Benny Elias

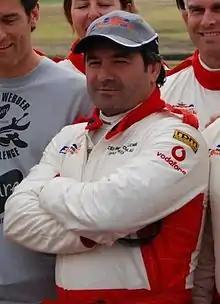

Ben Elias (Arabic: بن الياس; born 15 November 1963 in Tripoli, Lebanon) is an Australian former rugby league footballer who played in the 1980s and 1990s. He played primarily as a for Balmain in the New South Wales Rugby League premiership. He was one of the leading hookers from the mid-1980s until his retirement at the end of the 1994 season. Along with Wayne Pearce, Paul Sironen and Steve Roach, Elias and his Balmain teammates formed one of the best forward packs in the modern era during the late 1980s.